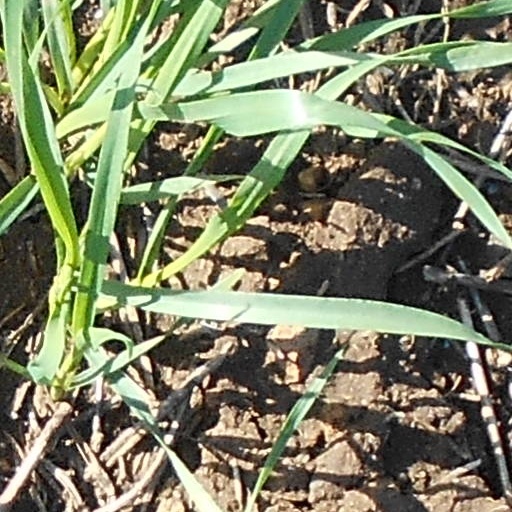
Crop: wheat